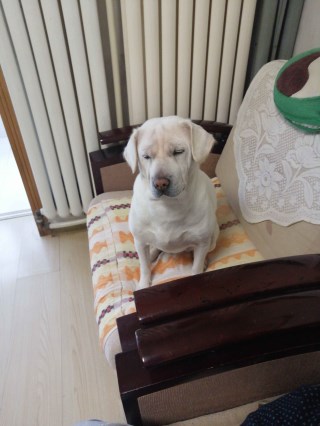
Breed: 3336-n000121-chinese_rural_dog